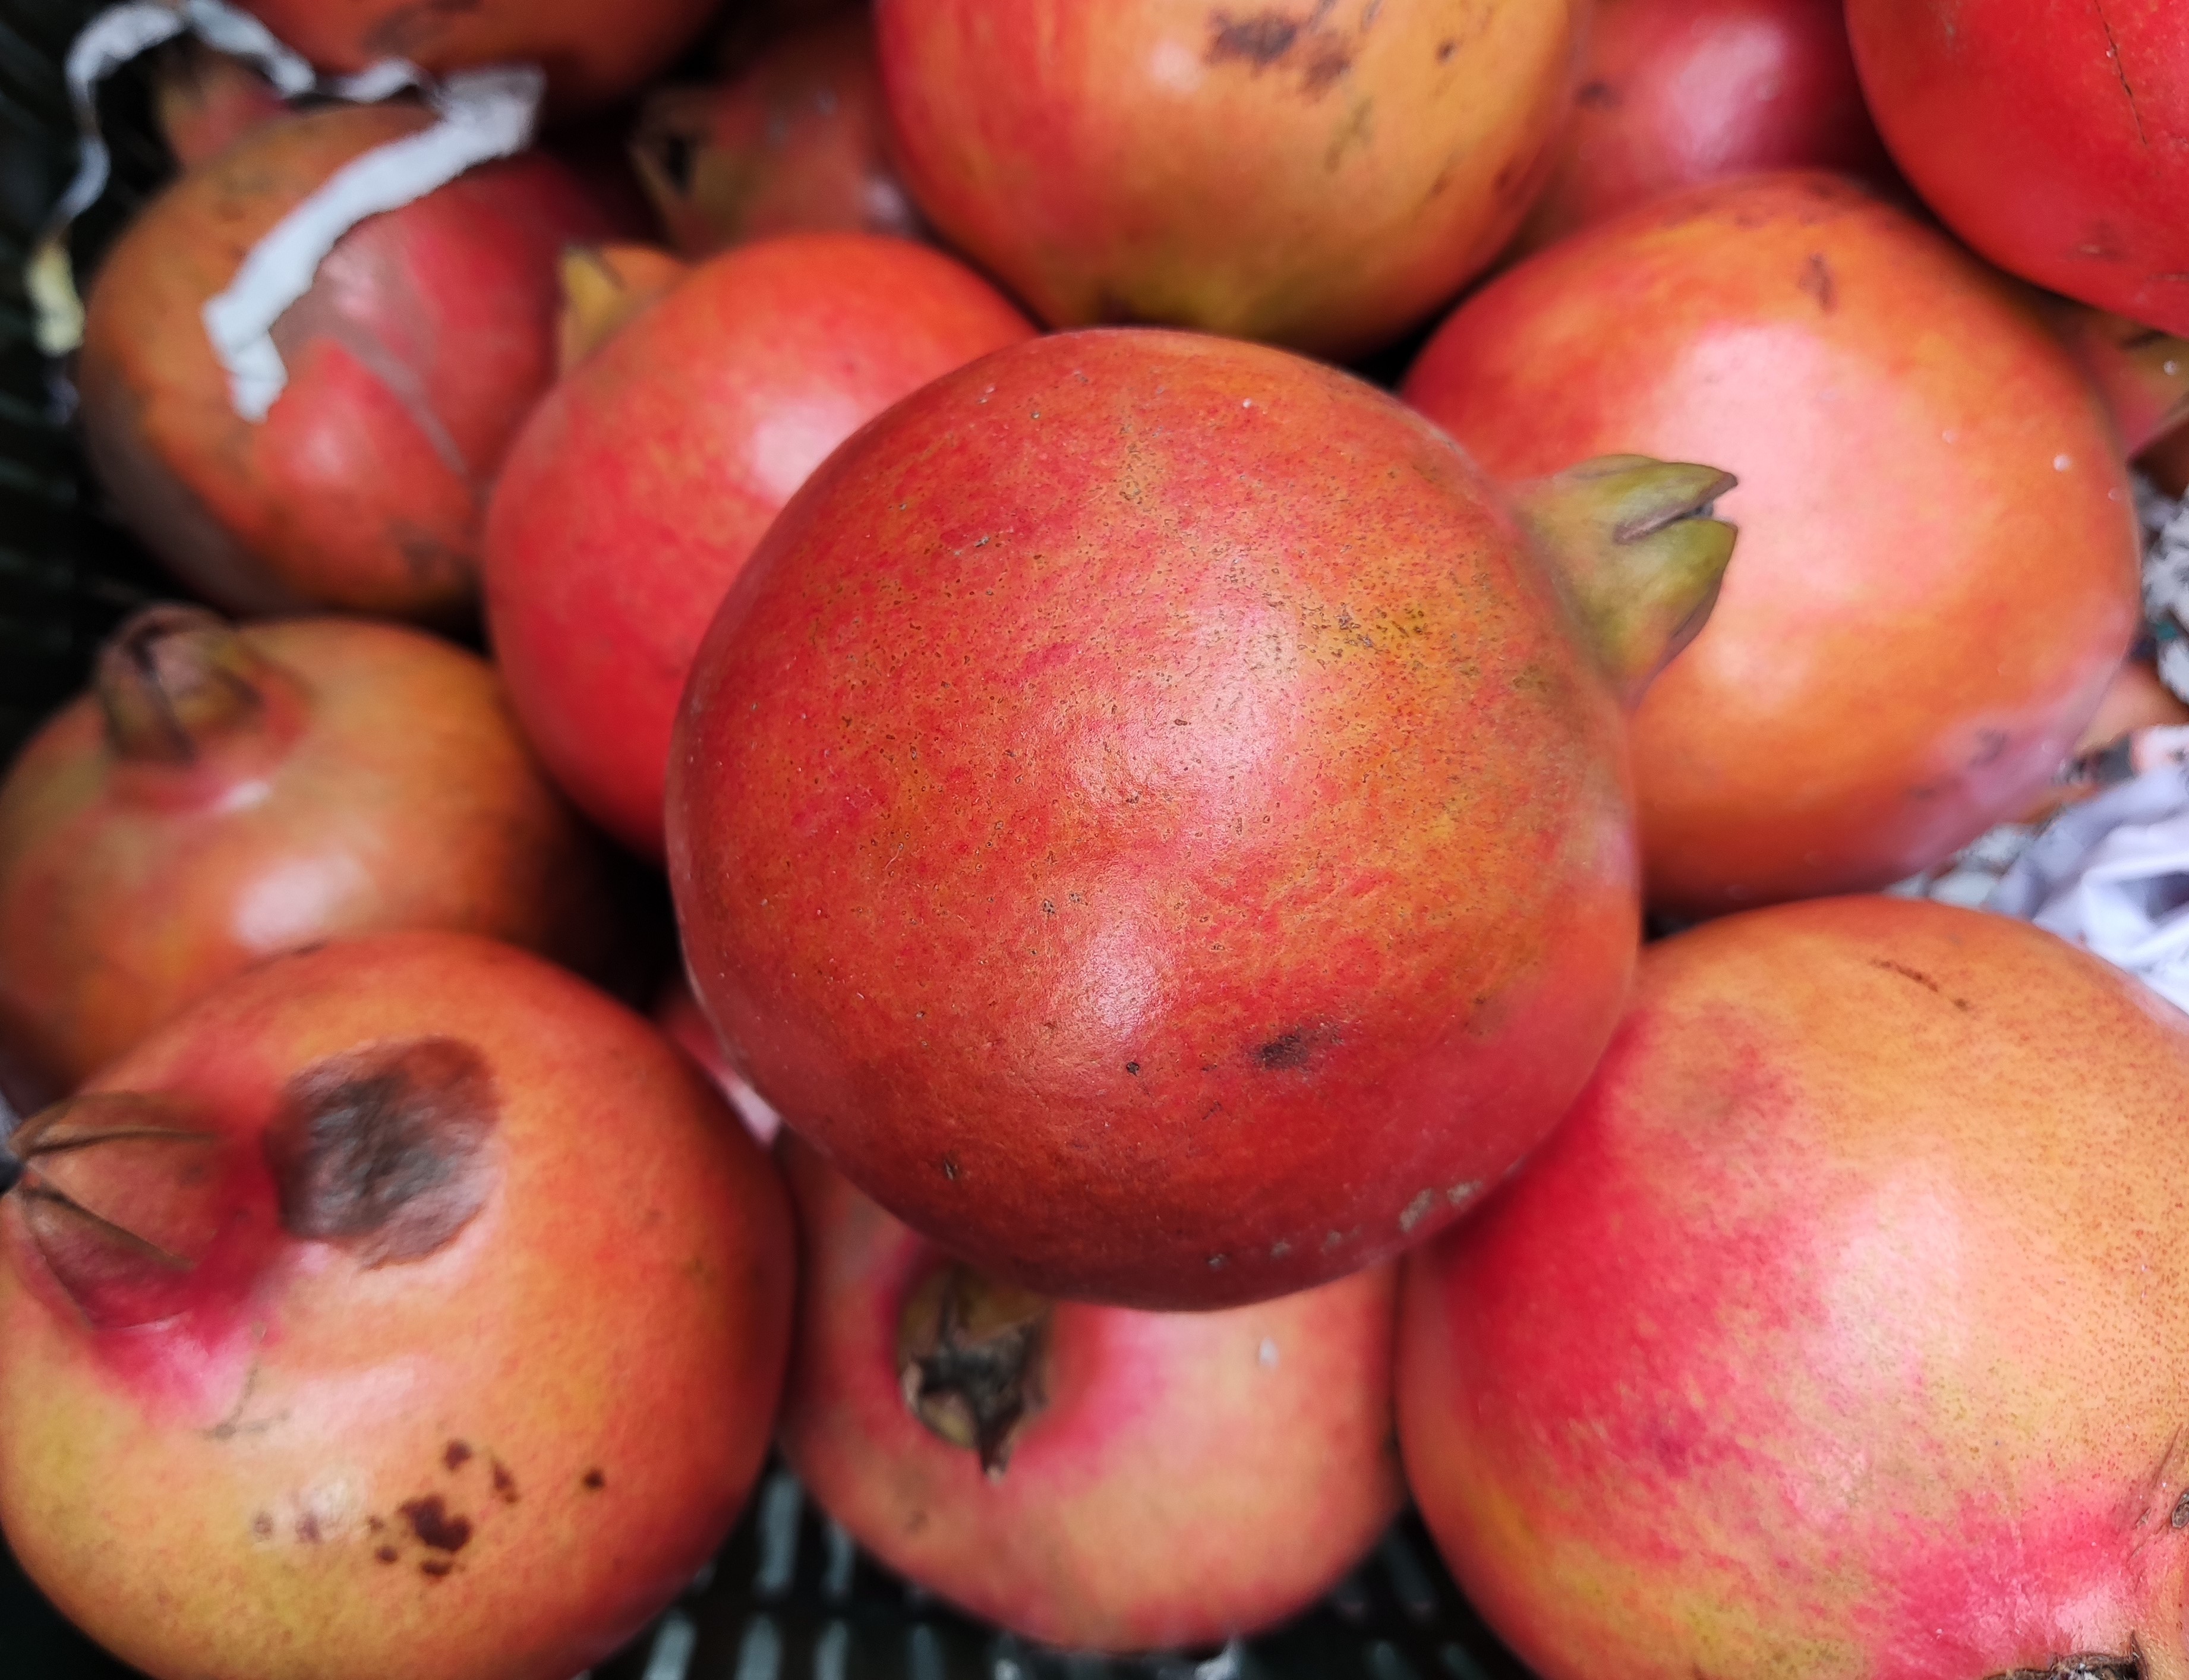
Fruit: pomegranate
Condition: fresh